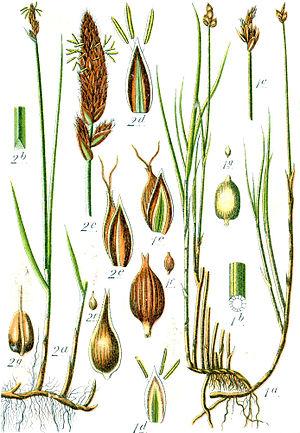
Carex chordorrhiza est une espèce de plantes du genre Carex et de la famille des Cyperaceae.